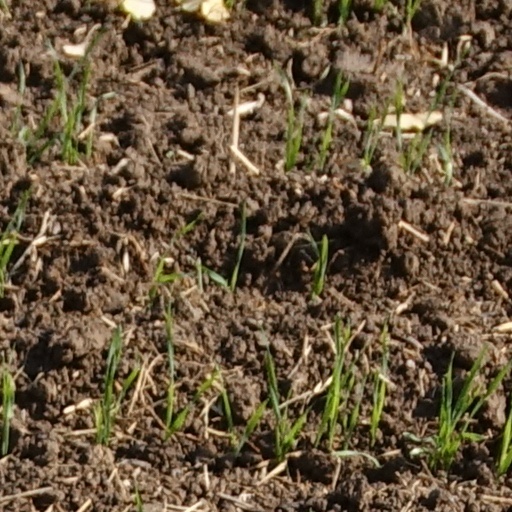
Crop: wheat